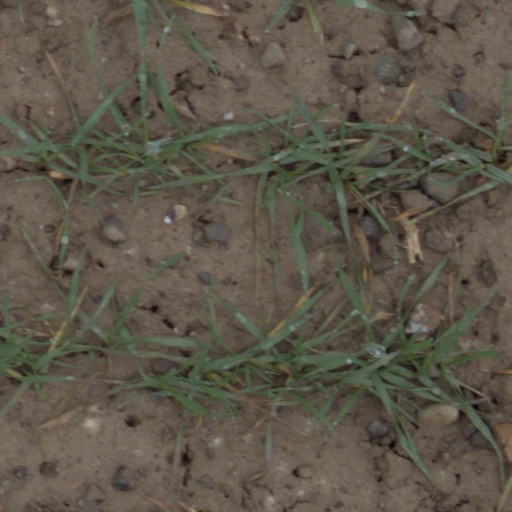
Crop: wheat